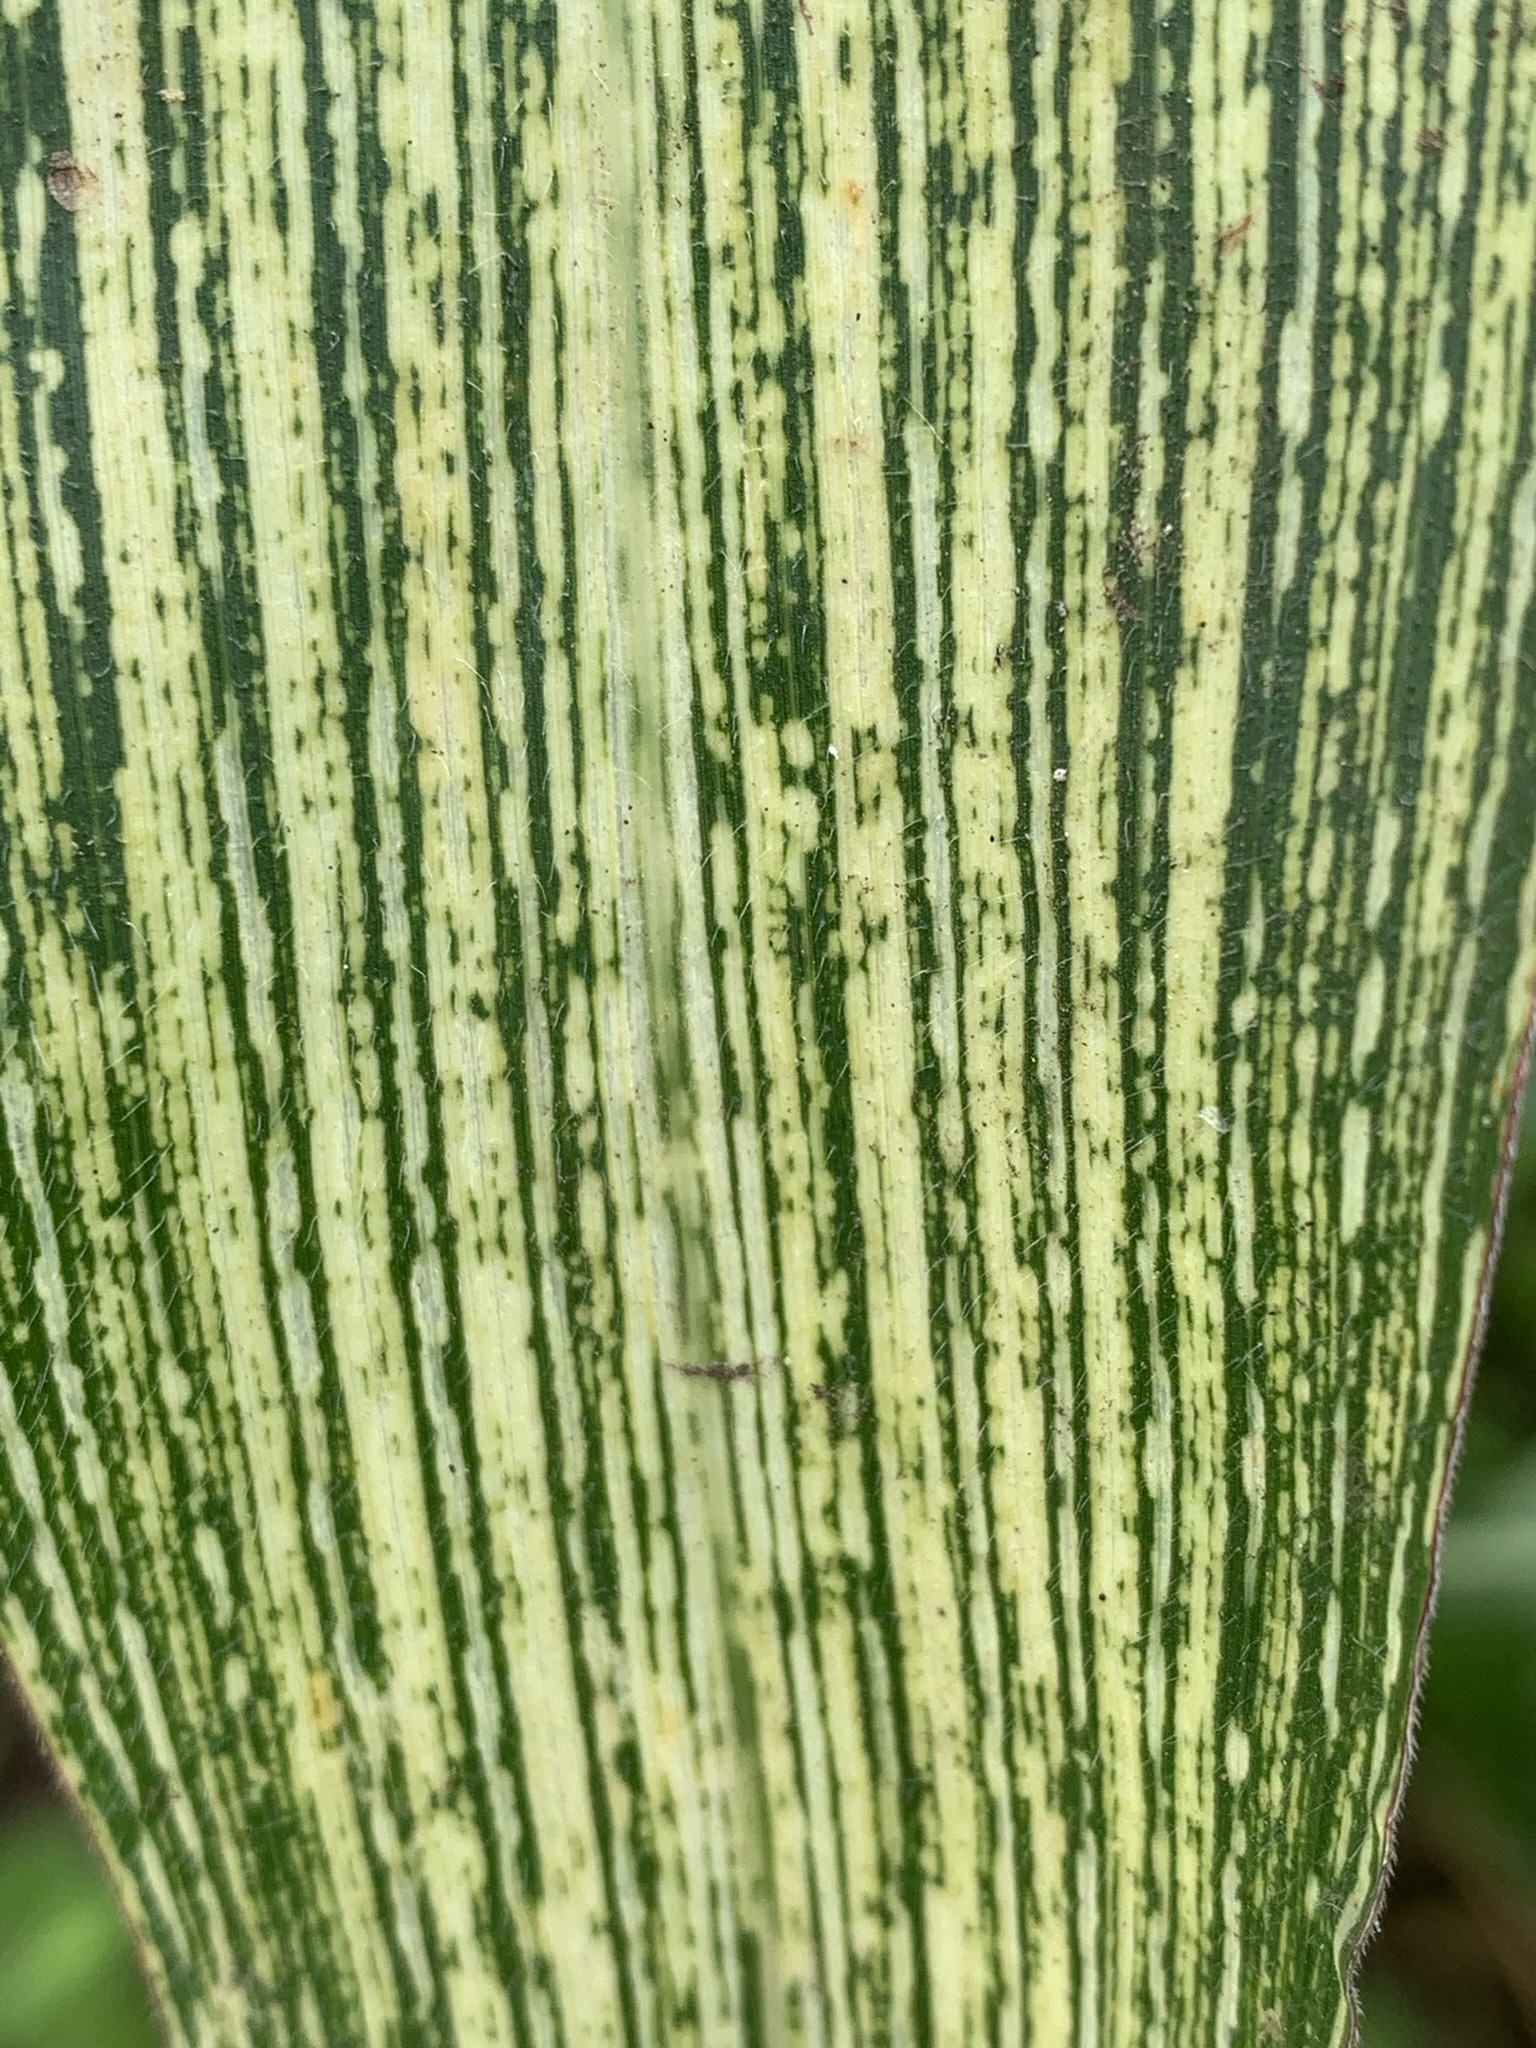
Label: MSV